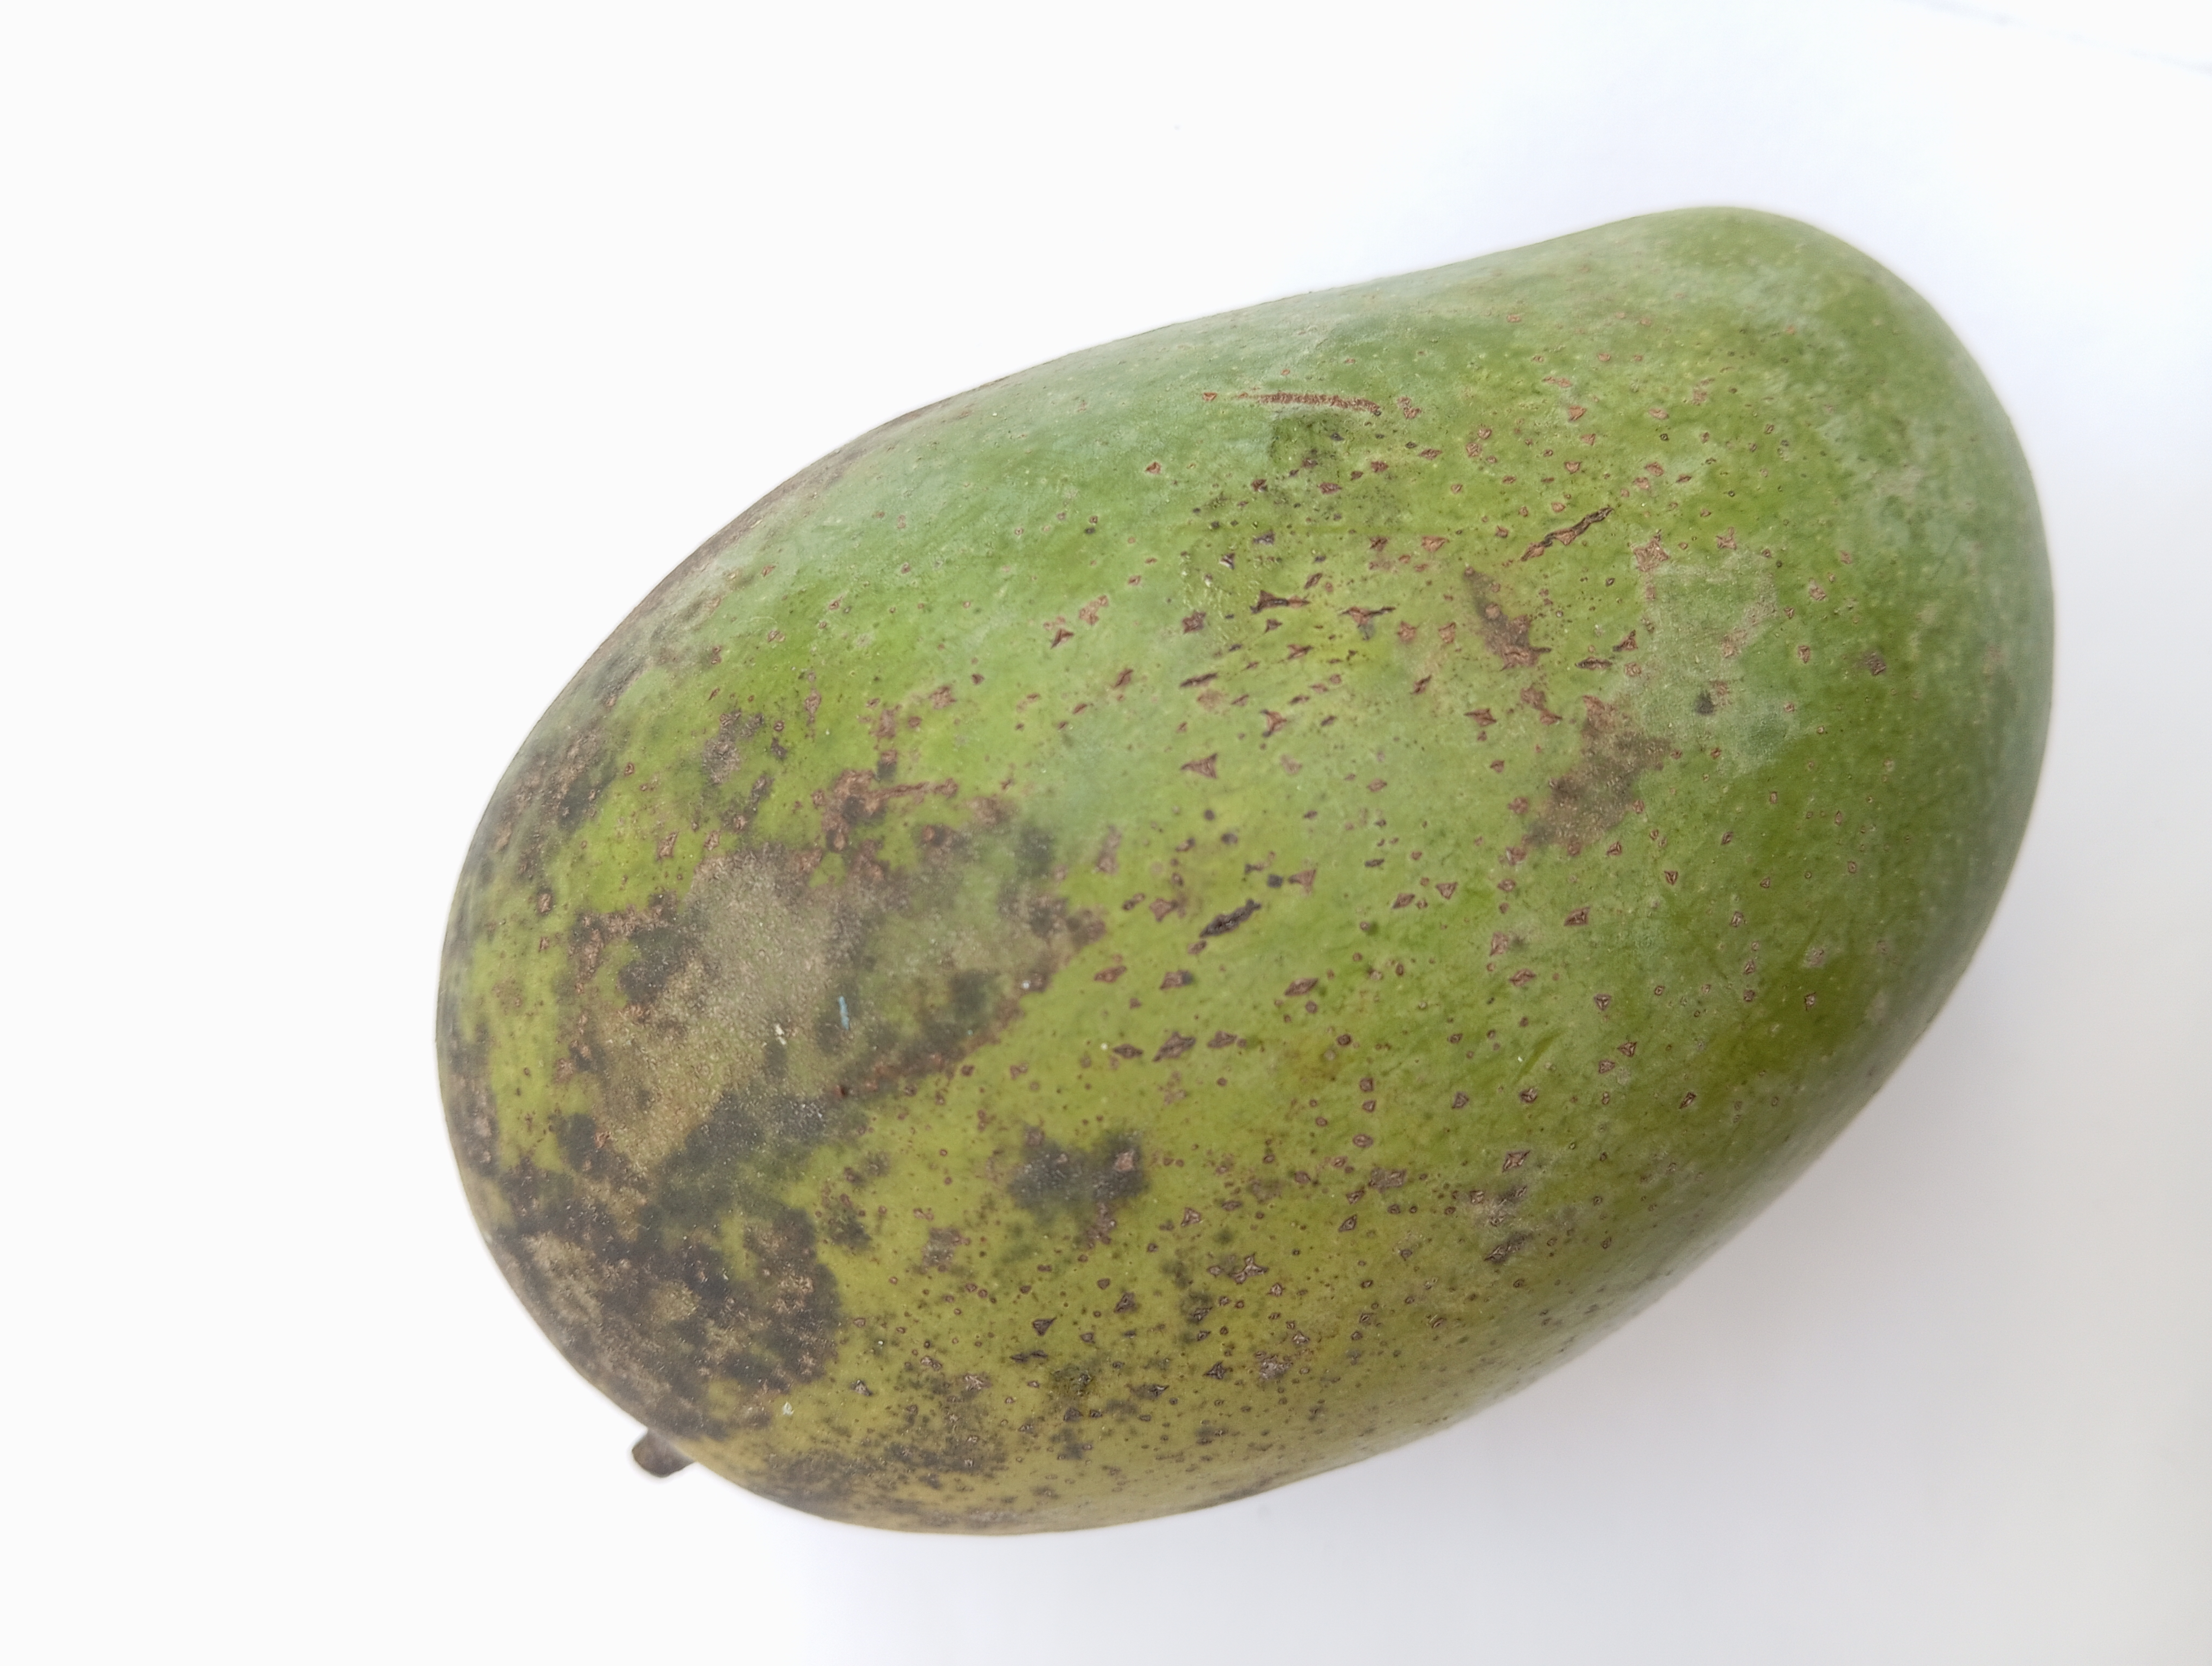
Mango variety: Amrapali